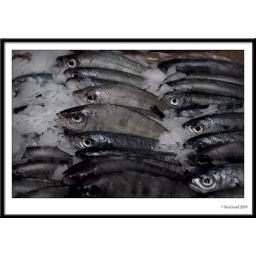
Fish in the Palermo street market